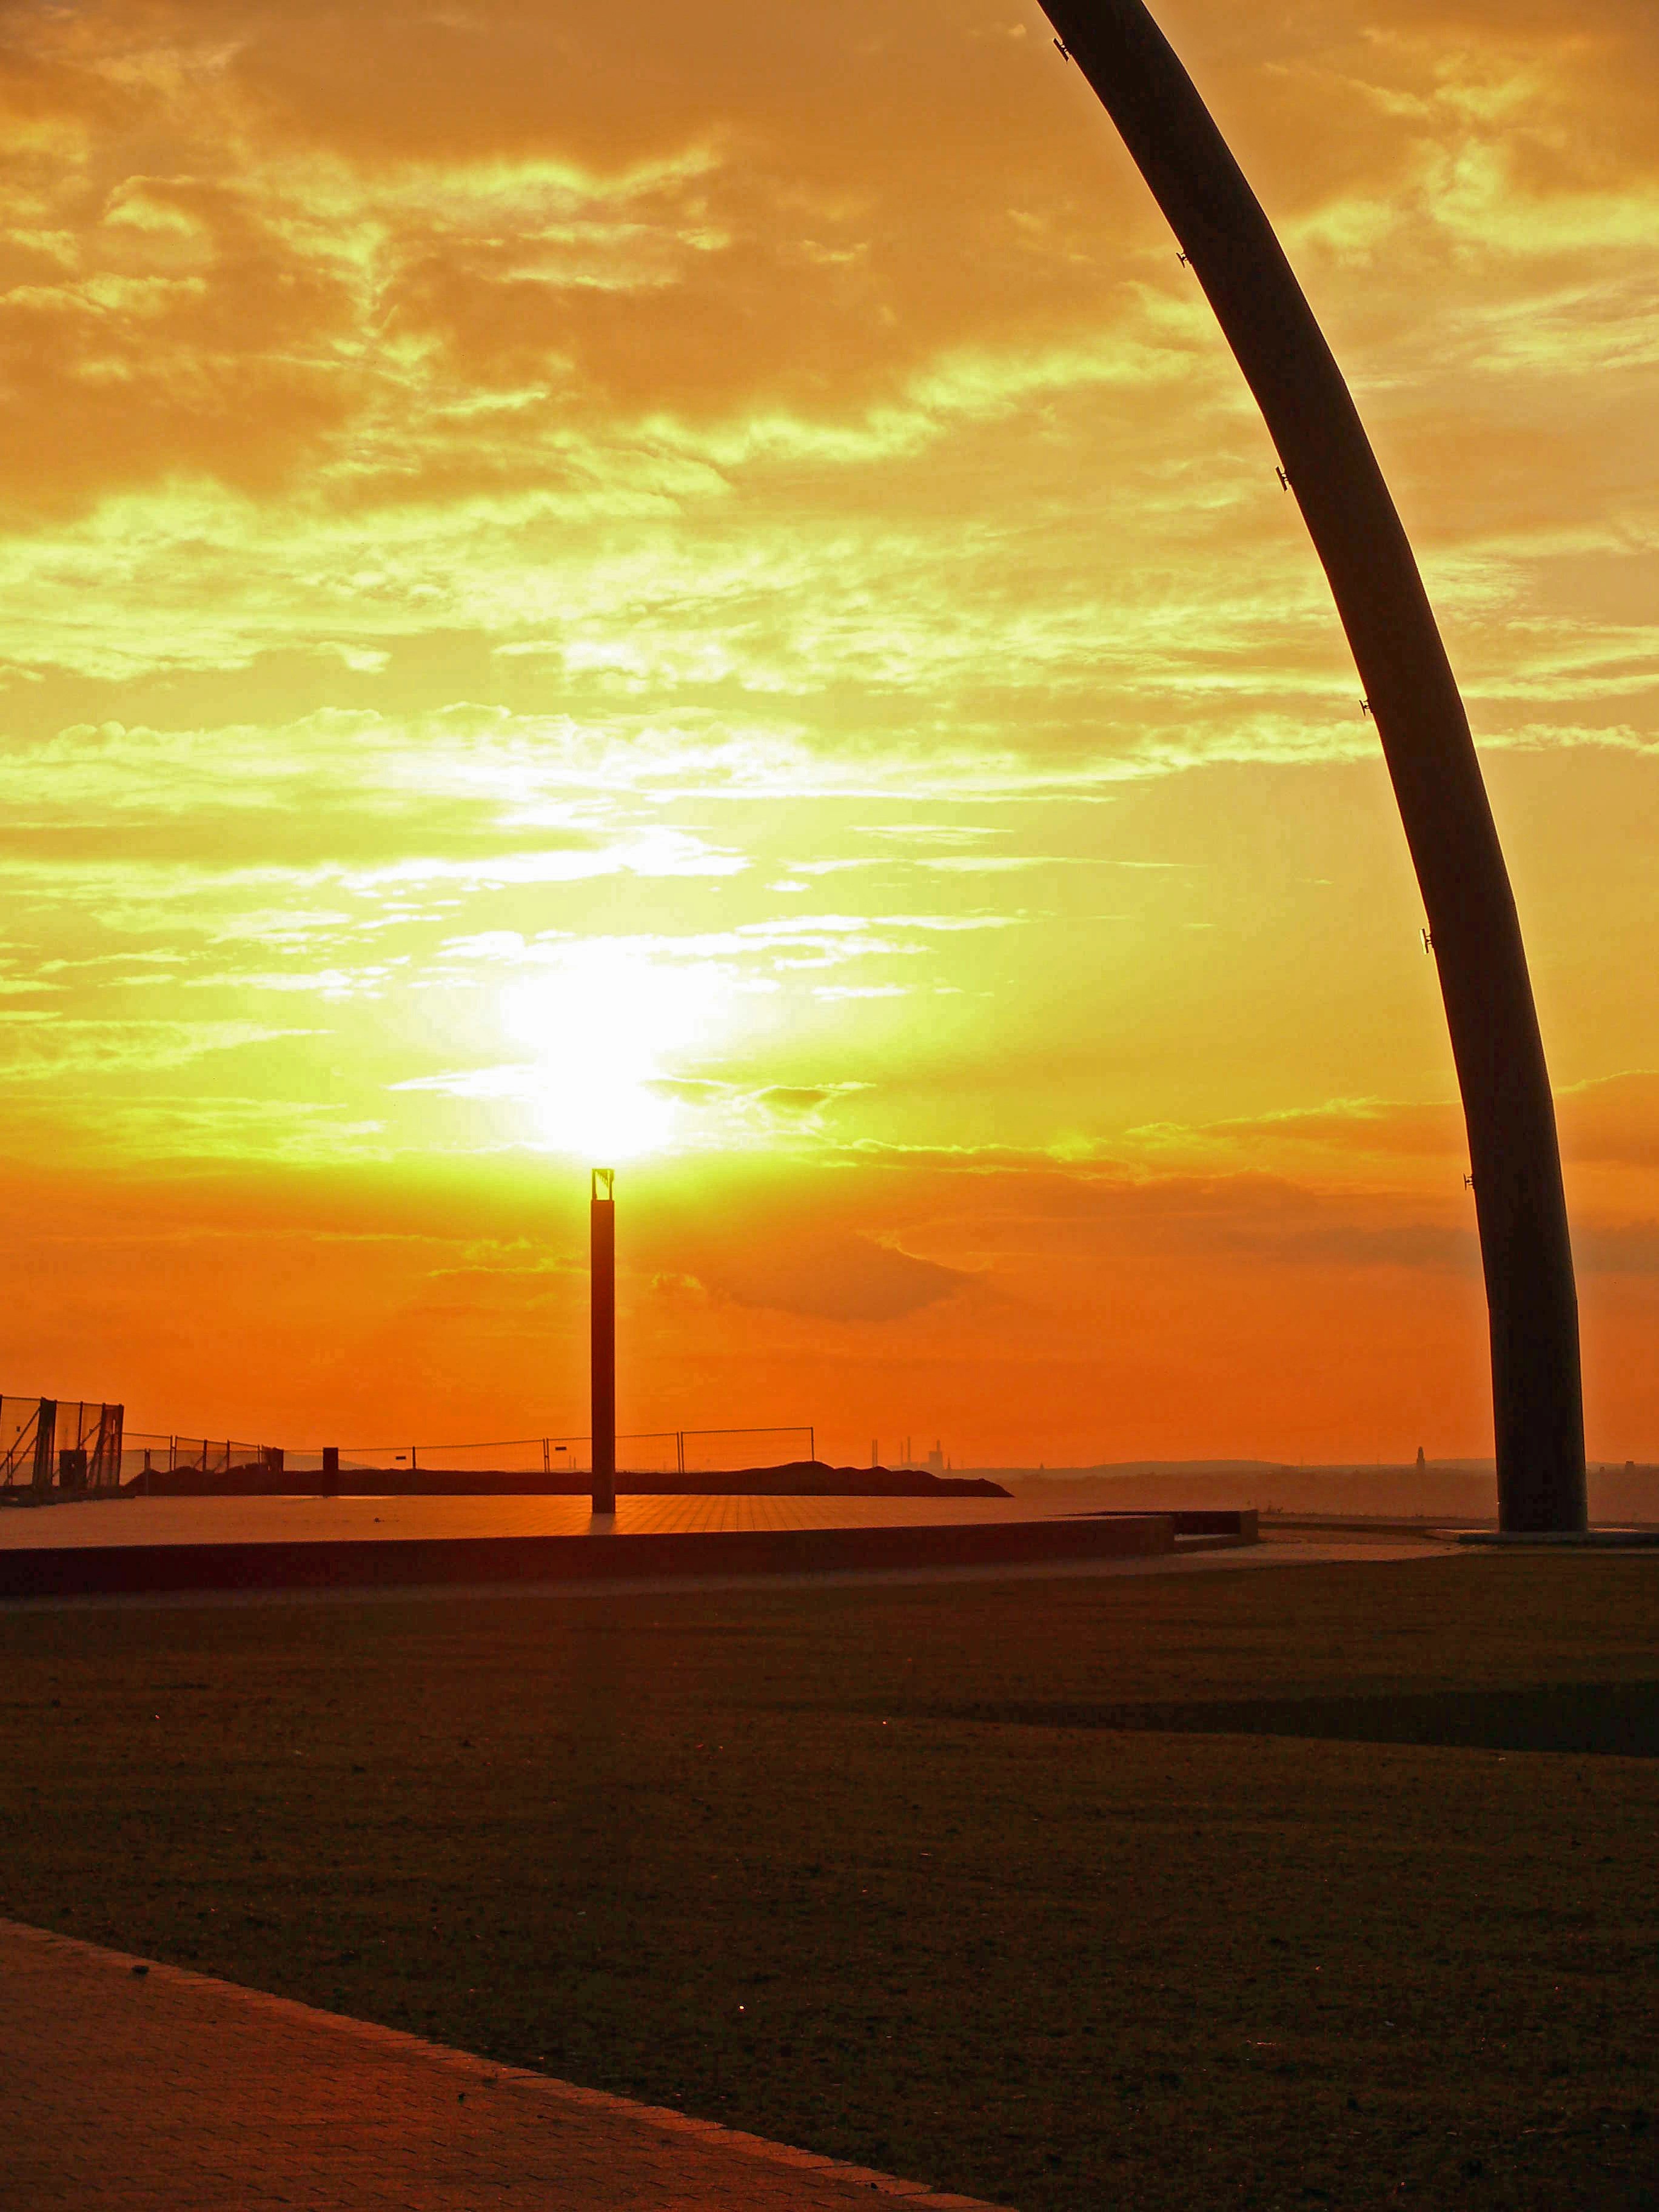
beach, sea, coast, ocean, horizon, cloud, sky, sun, sunrise, sunset, sunlight, morning, dawn, atmosphere, dusk, evening, industry, abendstimmung, afterglow, evening sky, ruhr area, meteorological phenomenon, coal pot, dump hoheward, herten, the horizon observatory